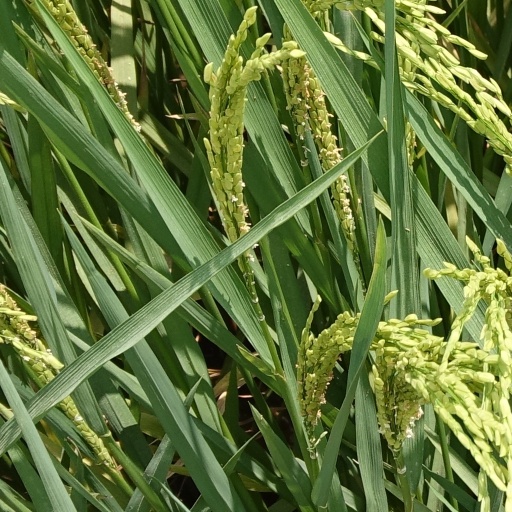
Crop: rice